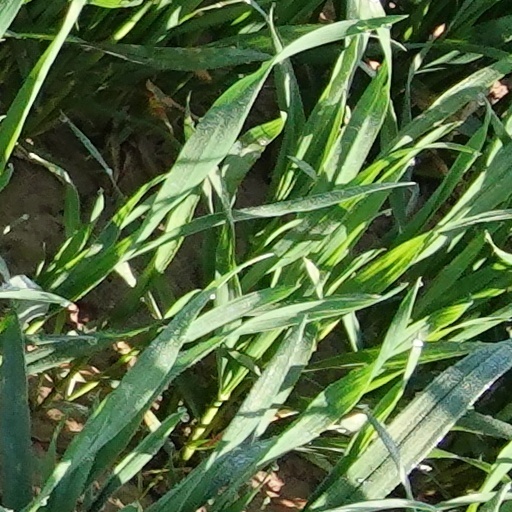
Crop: wheat